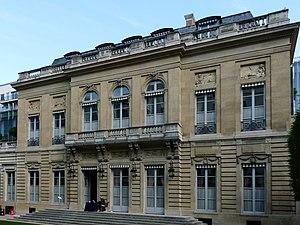
L'hôtel de La Vaupalière à Paris, côté jardin
Cet article recense les monuments historiques du 8ᵉ arrondissement de Paris, en France.
L'hôtel de La Vaupalière est un hôtel particulier situé à Paris, nᵒˢ 85 et 85 bis, rue du Faubourg-Saint-Honoré et nᵒ 25, avenue Matignon. Cette demeure néo-classique fut édifiée en 1768 par l'architecte Louis-Marie Colignon et remaniée au XIXᵉ siècle par l'architecte Louis Visconti. Elle abrite aujourd'hui le siège de la compagnie d'assurances Axa.